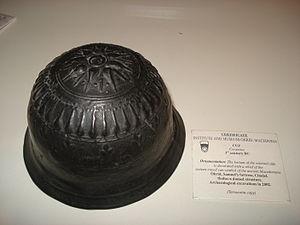
Le Musée de Macédoine est une institution nationale de la Macédoine du Nord et l'un des plus vieux musées du pays. Il est né de la réunion de trois musées distincts, consacrés respectivement à l'archéologie, l'histoire et l'ethnologie. Le musée archéologique est le plus ancien, il a été fondé en 1924. Sous le régime communiste yougoslave, le musée était appelé « Musée populaire de Macédoine ». Il se trouve dans le Vieux bazar de Skopje, la capitale du pays.